Question: Please indicate a possible affordance area of the bench that can be used for sitting on
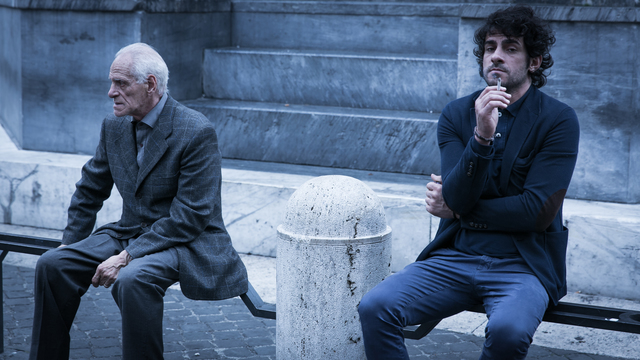
Answer: [62.283, 227.804, 631.5, 325.413]